Anthony Joshua

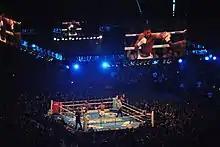
Joshua (in white trunks) vs. Takam at the Principality Stadium in Cardiff, 2017

On 3 August 2017, Klitschko announced on his website and social media channels that he was retiring from boxing. As a result, on 4 August, upon learning that Klitschko had retired, the IBF immediately ordered Joshua and 36-year-old Kubrat Pulev (25–1, 13 KOs) to fight next, with a deal needing to be reached by 3 September 2017. The WBA then ordered Joshua to make his mandatory defence against their top ranked fighter Luis Ortiz, giving them 30 days to reach a deal. According to Hearn, the plan was to fight Pulev next, followed by Ortiz and then a potential unification fight against Deontay Wilder. On 22 August, details between the camps of Joshua and Pulev were being discussed and close to being finalised for the date of 28 October 2017, with Las Vegas as the potential host.